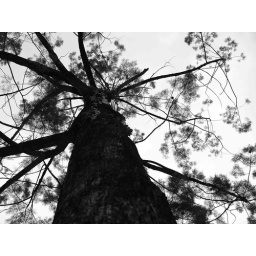
Nice tree in school... black and white